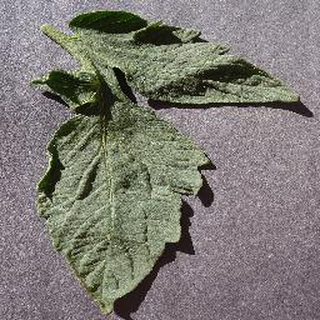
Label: healthy_tomato